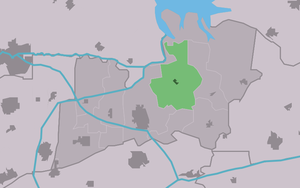
Kollumerpomp est un village de la commune néerlandaise de Noardeast-Fryslân, situé dans la province de Frise.